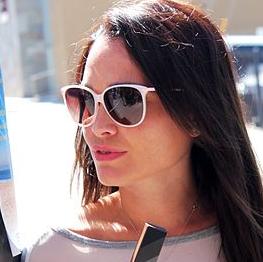
Age: 28